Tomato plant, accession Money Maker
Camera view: vertical (180 deg); turntable rotation: 60 degrees
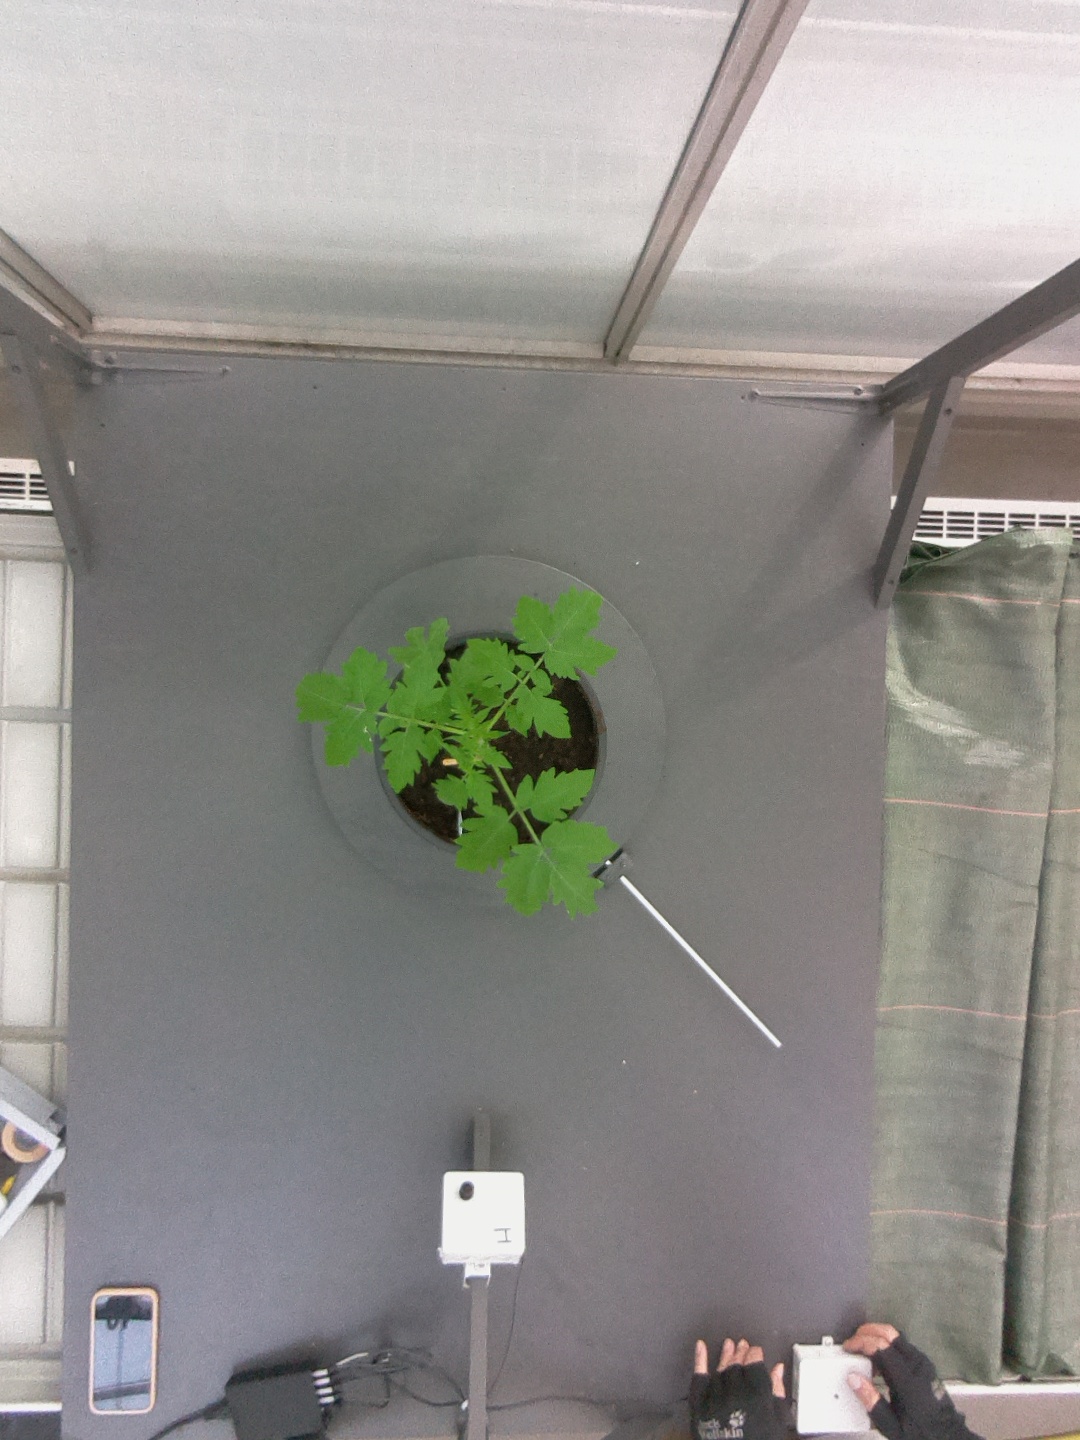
BBCH growth stage 13: 6 of true leaves visible